Roy Applegate

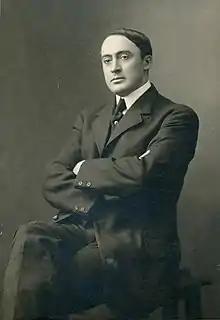
Applegate in 1907

He played Judge Gates in "The Child of Destiny" (1916), Opera House Manager in "The Musician's Daughter" (1911), Arthur Jepson in "All for a Girl" (1915), Simon Legree in "Uncle Tom's Cabin" (1914), Mackenzie in "A Man's Law" (1918), and Detective in "Sally of the Sawdust" (1925). He also appeared in "The Curious Conduct of Judge Legarde" (1915).